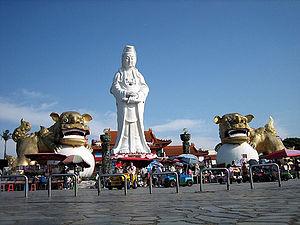
Cet article recense les statues les plus hautes actuellement érigées.